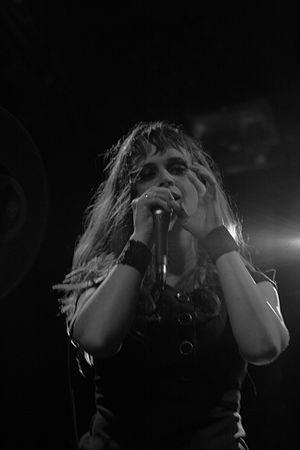
Julie Christmas, née le 25 décembre 1975 à Brooklyn, est la chanteuse du groupe de noise rock américain Made Out of Babies et a également fait partie du groupe de post-metal Battle of Mice.